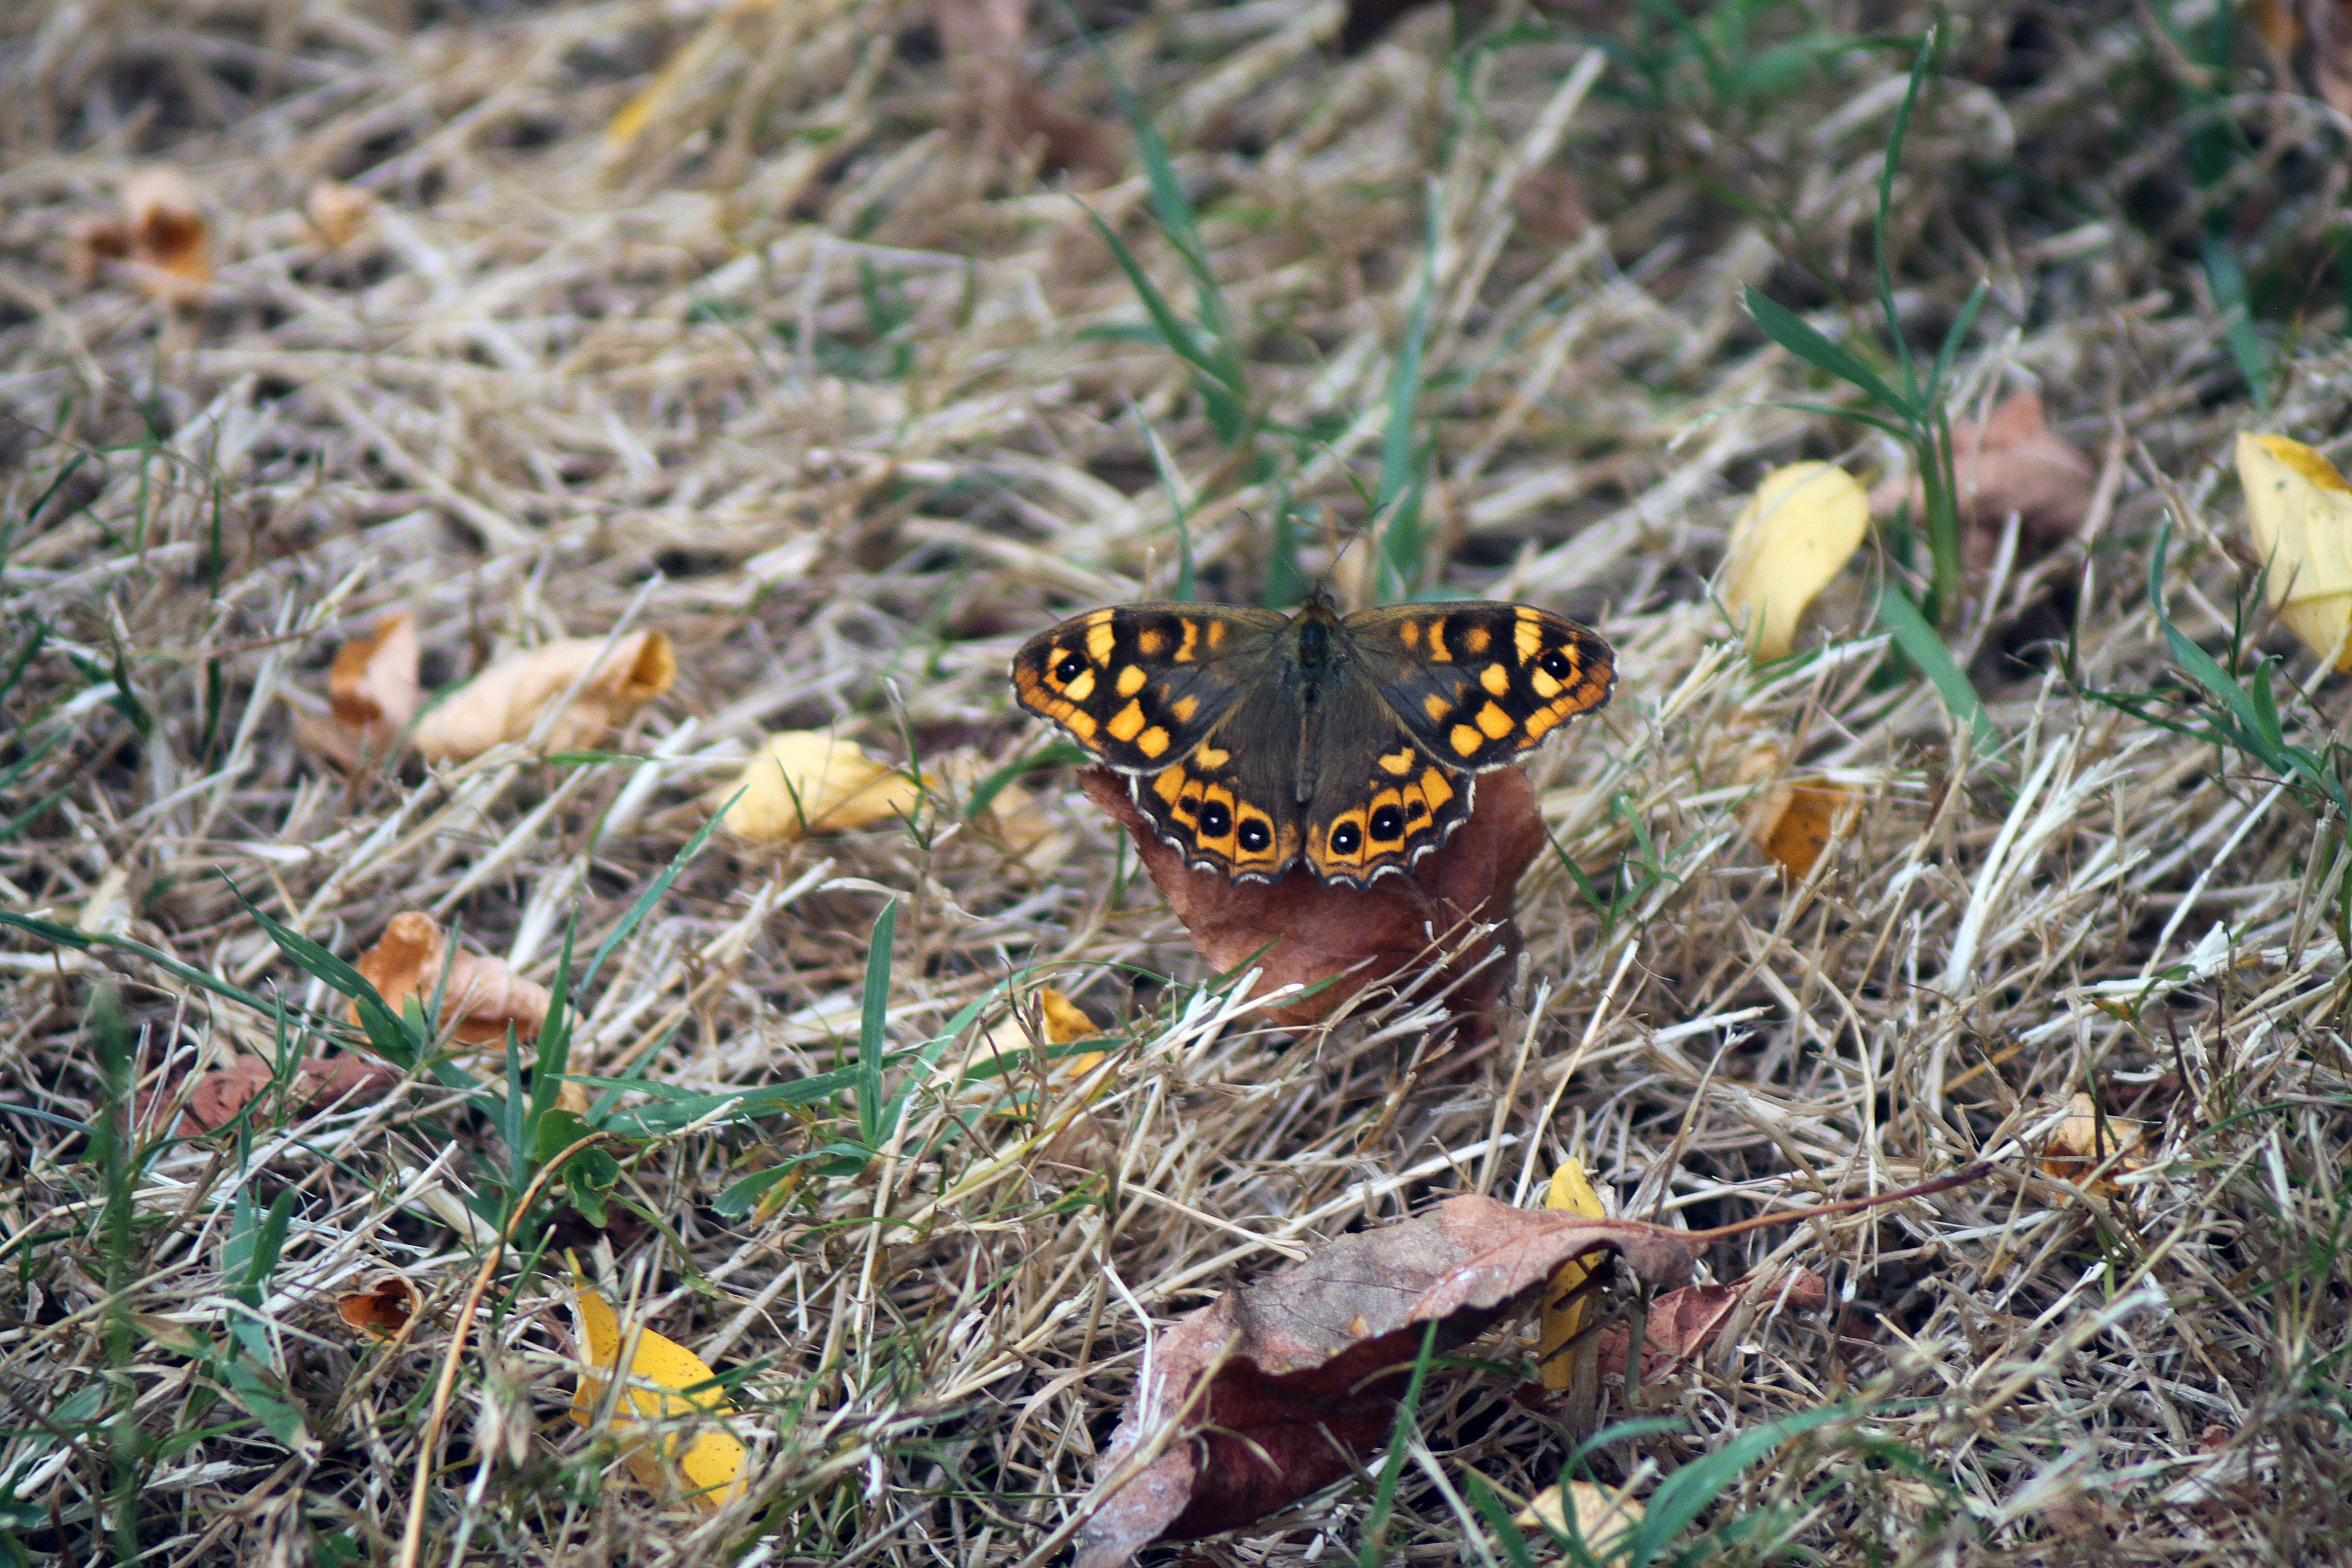
nature, grass, ground, leaf, flower, france, wildlife, environment, orange, insect, autumn, butterfly, colorful, flora, fauna, invertebrate, wildflower, insects, woodland, macro photography, guarden, moths and butterflies